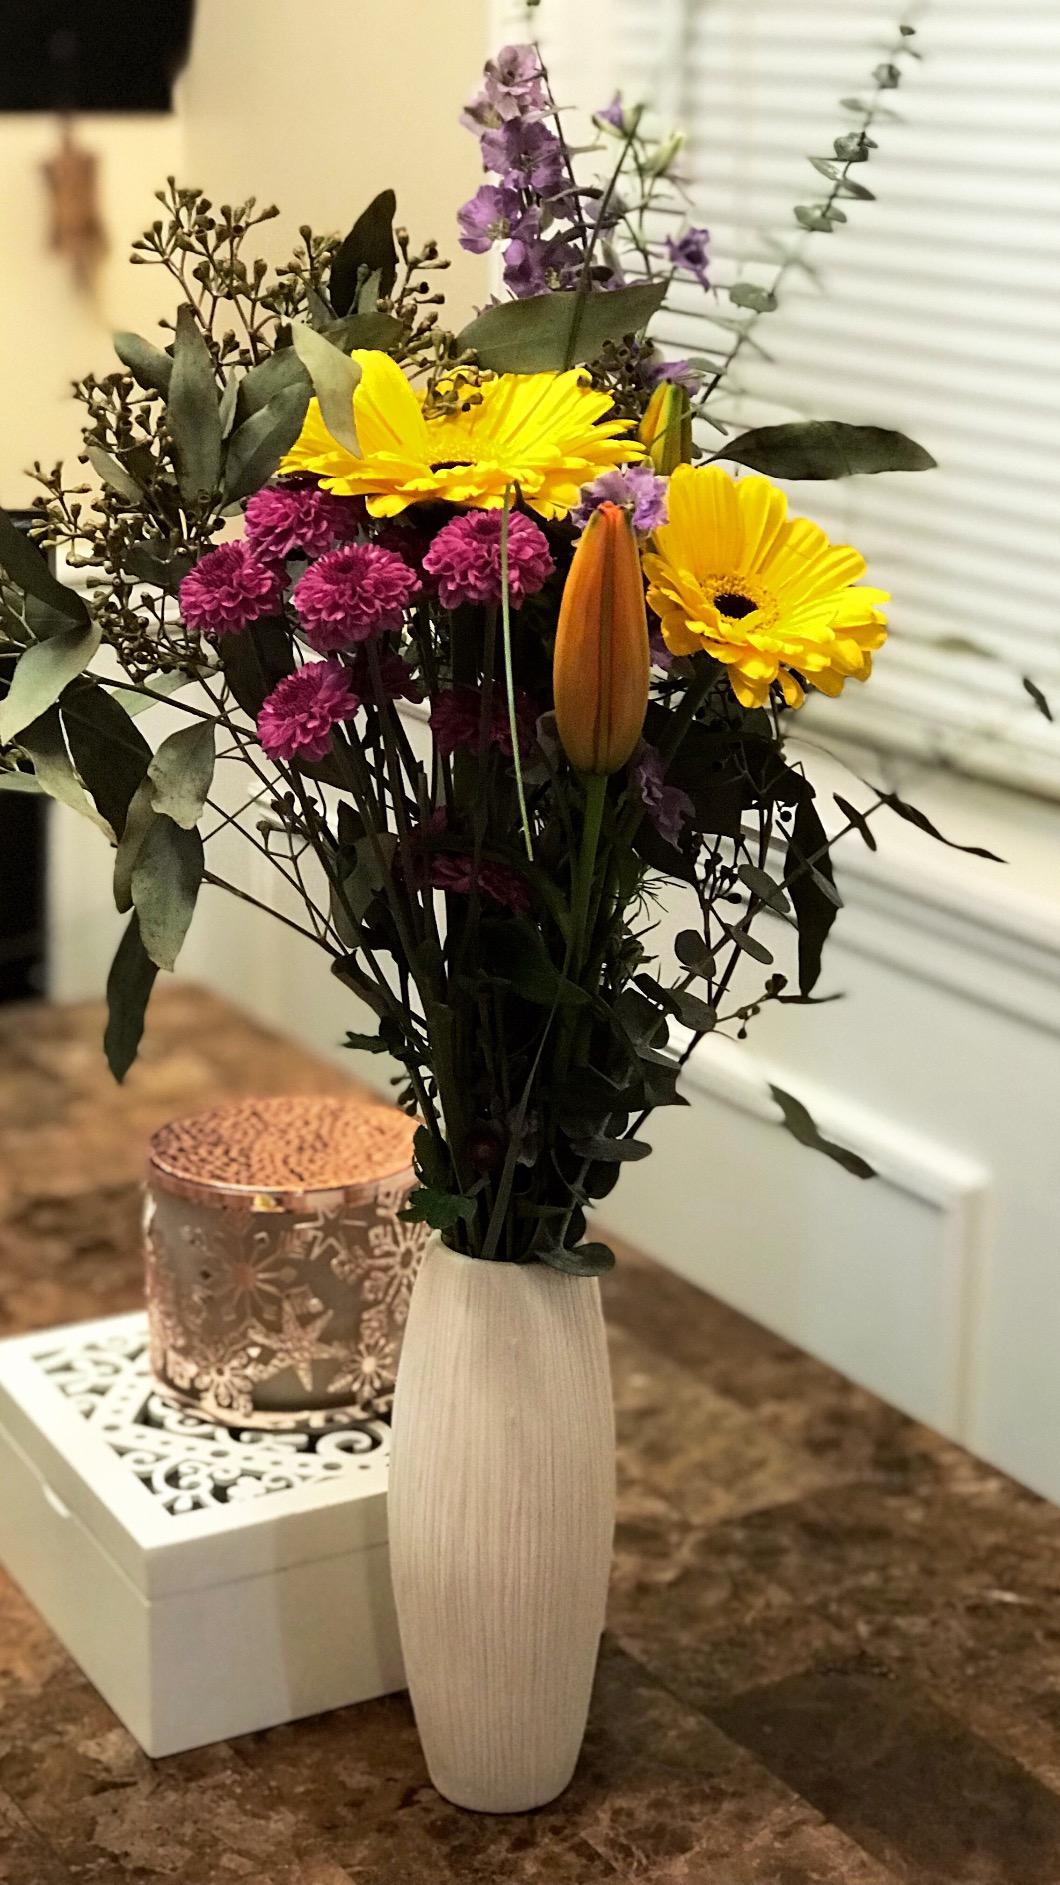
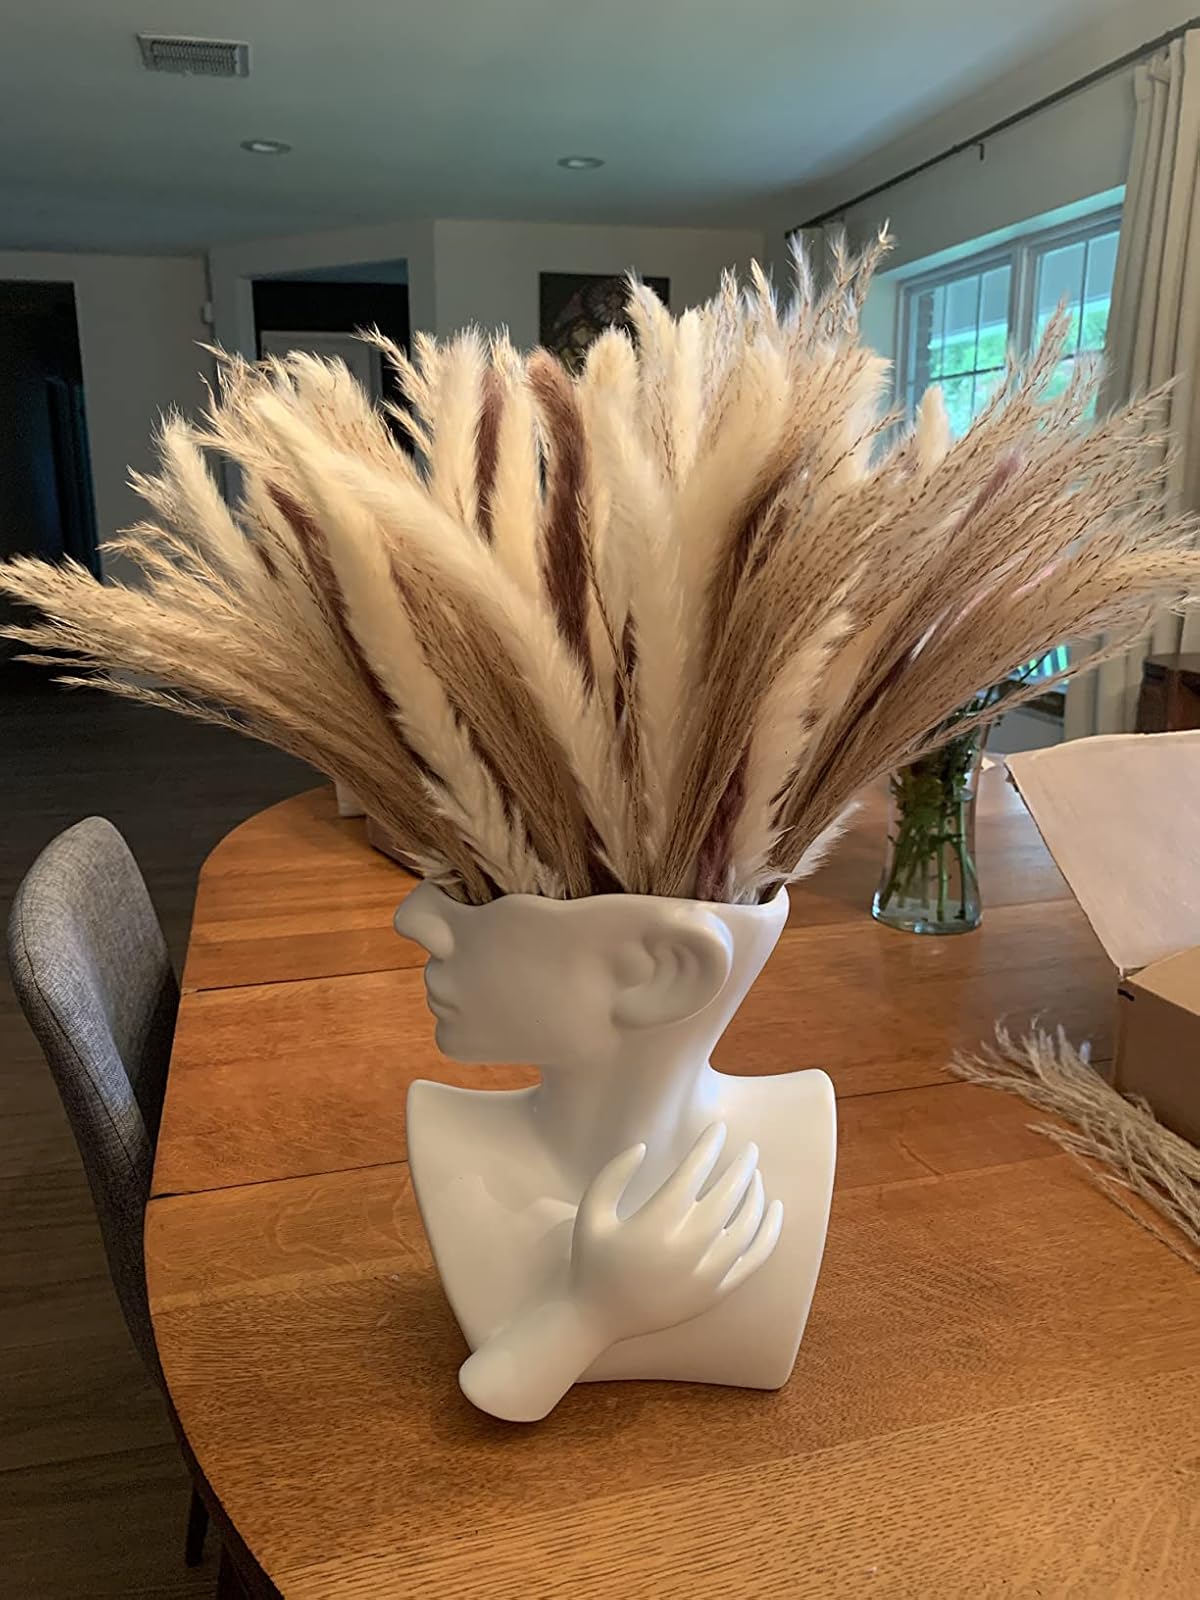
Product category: vase
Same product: no